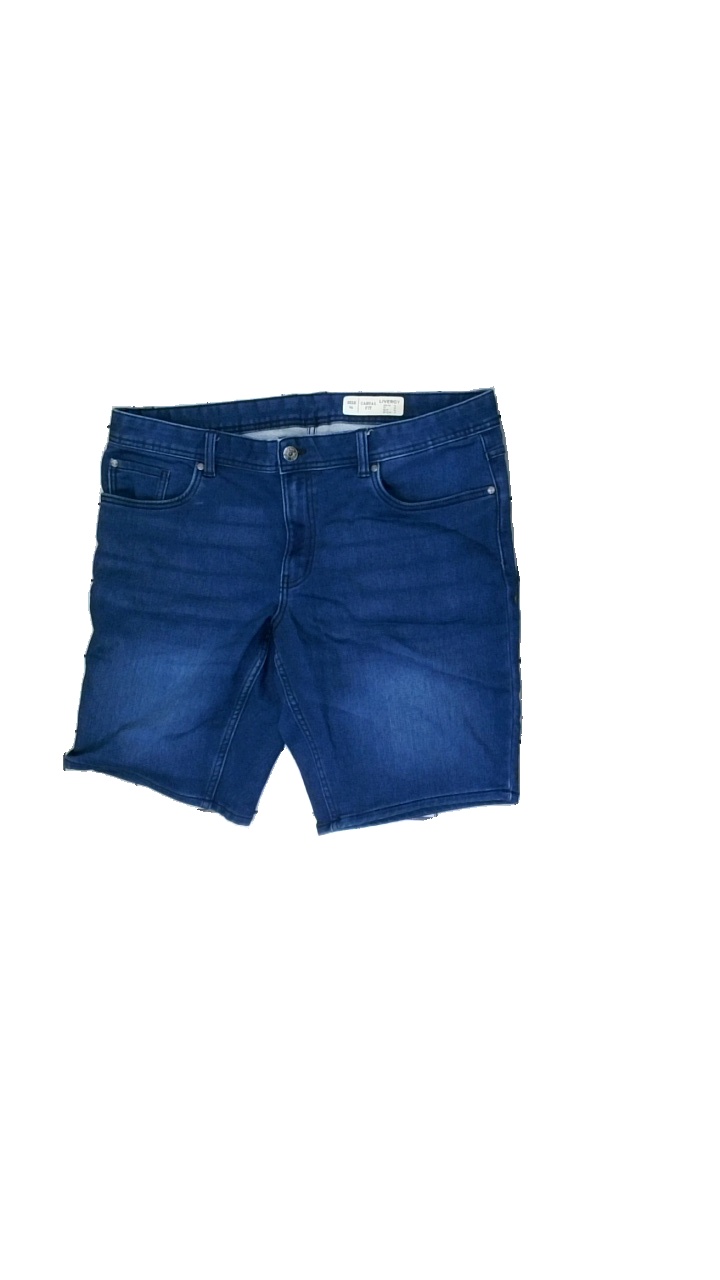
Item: Shorts (Ladies)
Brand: Gina Tricot
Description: stretchy jeans shorts for women
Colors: Blue
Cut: Regular
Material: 63% Cotton 37% Viscose
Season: All
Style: Denim
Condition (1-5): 5
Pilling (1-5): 5
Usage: Reuse
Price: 50-100